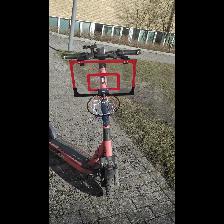
Label: NonHuman